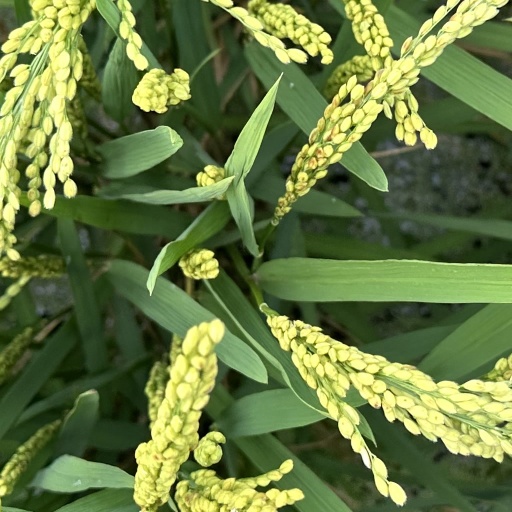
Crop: rice